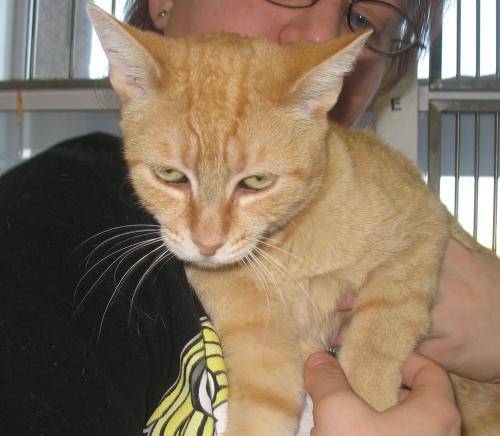
Label: cat